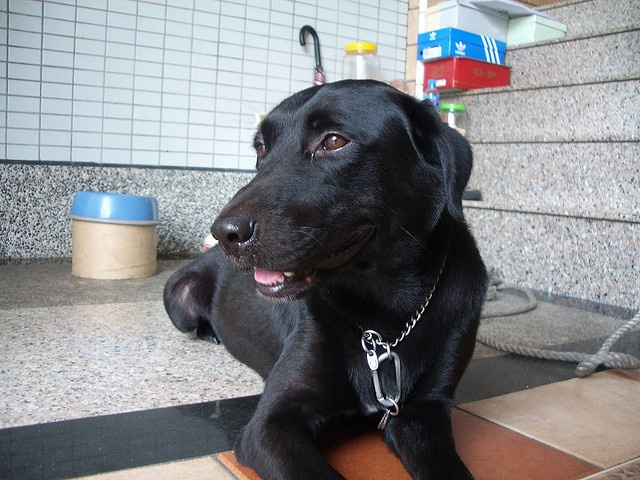
A dog sitting on the floor at the base of some stairs.
Large black dog laying down on the floor in front of stairs.
A black dog laying on a tile floor next to wall.
a dog sitting down next to some stairs
The dog is laying down by the steps on a chain.